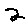
Label: 2